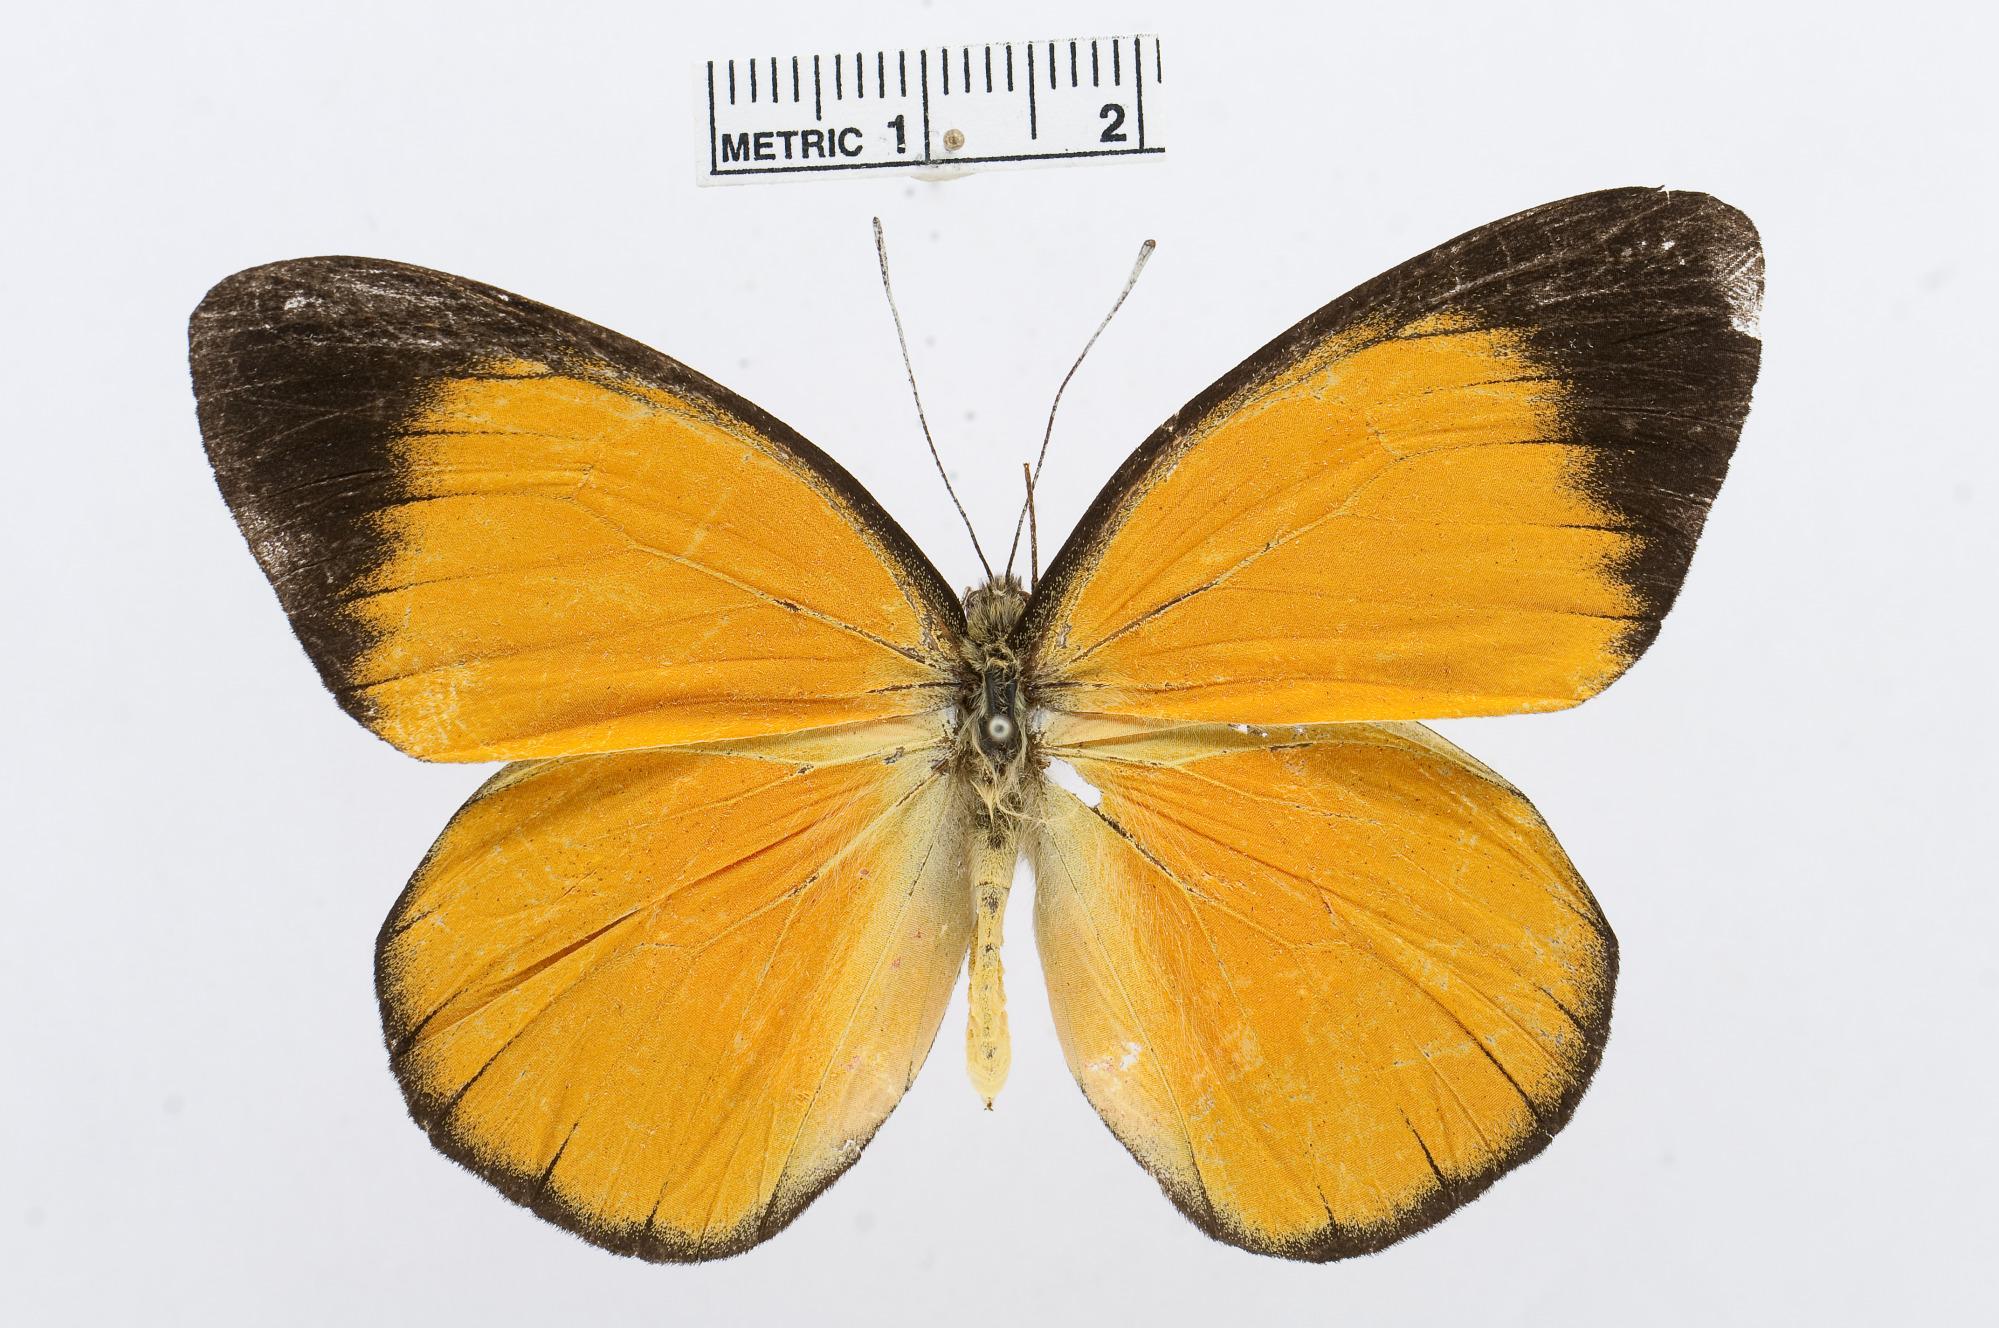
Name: Delias aruna
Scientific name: Delias aruna
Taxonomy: Animalia, Arthropoda, Hexapoda, Insecta, Lepidoptera, Pieridae, Pierinae